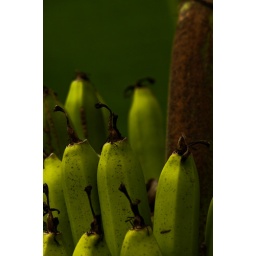
From the banana tree in our front yard.